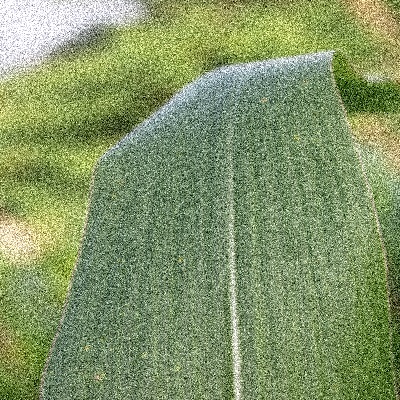
Label: Corn_(Maize)___Leaf_Spot